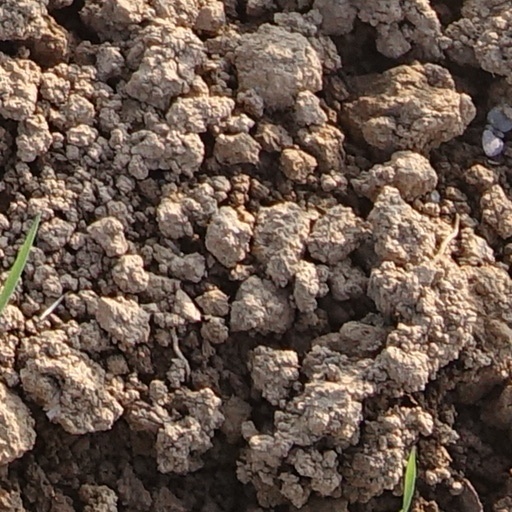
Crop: wheat